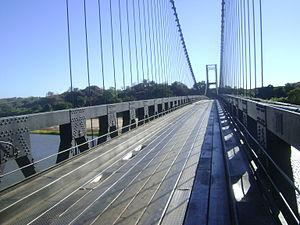
Vue du Pont de la Kamoro sur la RN4, au dessus du Fleuve Betsiboka - Mahajanga Madagascar
Betsiboka est un fleuve du nord de Madagascar qui a donné son nom à la région homonyme.
Le pont de Betsiboka est un pont suspendu sur la rivière Betsiboka, dans le district de Maevatanana, dans la région de Betsiboka, à Madagascar. Long de 350 mètres, le pont de Betsiboka est le plus long pont de l'île.